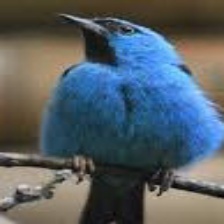
Species: BLUE DACNIS
Scientific name: DACNIS CAYANA